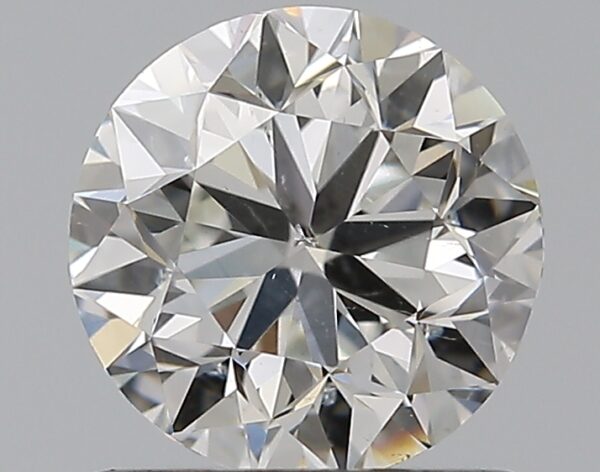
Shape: round
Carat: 0.9
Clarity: SI1
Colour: H
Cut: VG
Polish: EX
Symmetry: VG
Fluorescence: N
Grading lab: GIA
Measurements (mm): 6 x 6.06 x 3.89